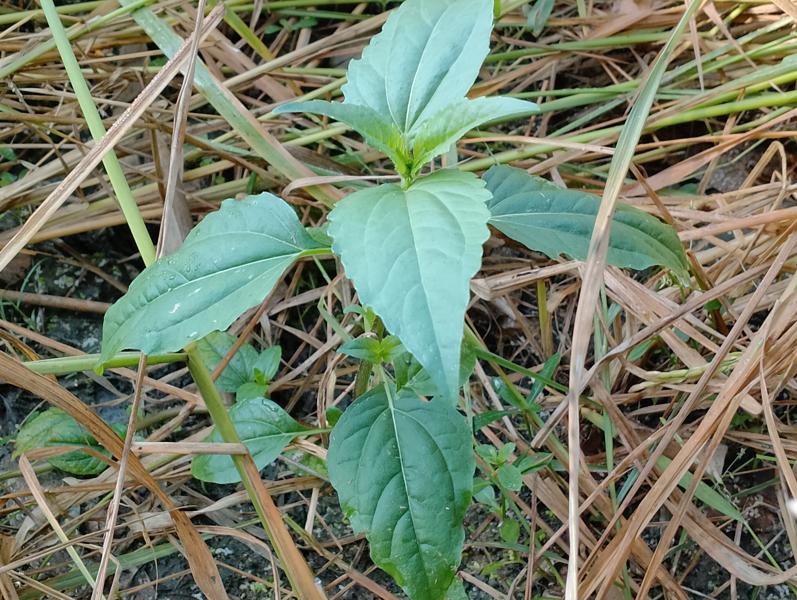
Weed species: Synedrella nodiflora